Tatiana Dorofeeva (equestrian)

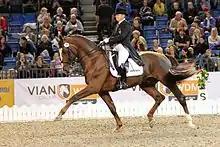

Tatiana Dorofeeva (born 2 February 1965 in Ryazan, Russia) is a Russian dressage rider. Representing Russia, she competed at the 2014 World Equestrian Games and at two European Dressage Championships (in 2011 and 2013).